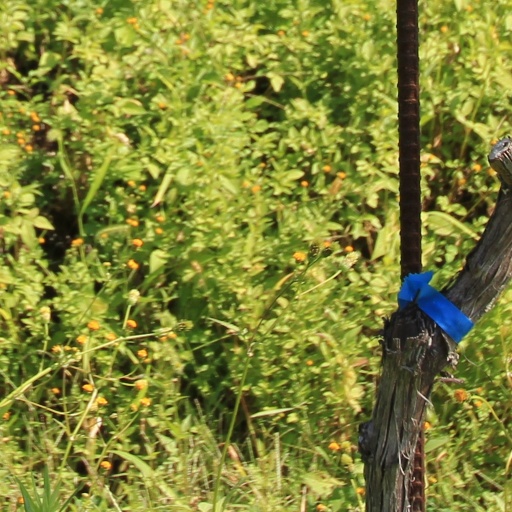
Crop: grape